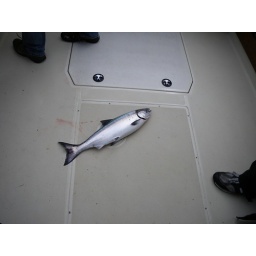
fish in the boat